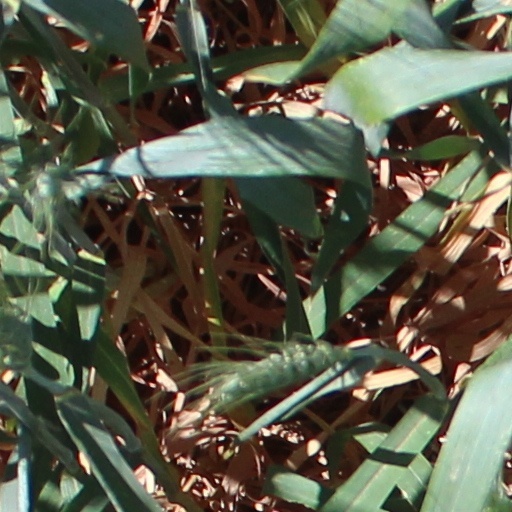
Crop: wheat